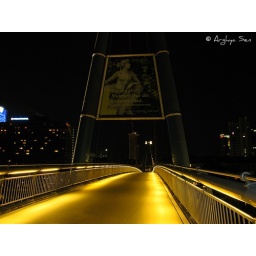
If only the bridge in Life were this simple to cross